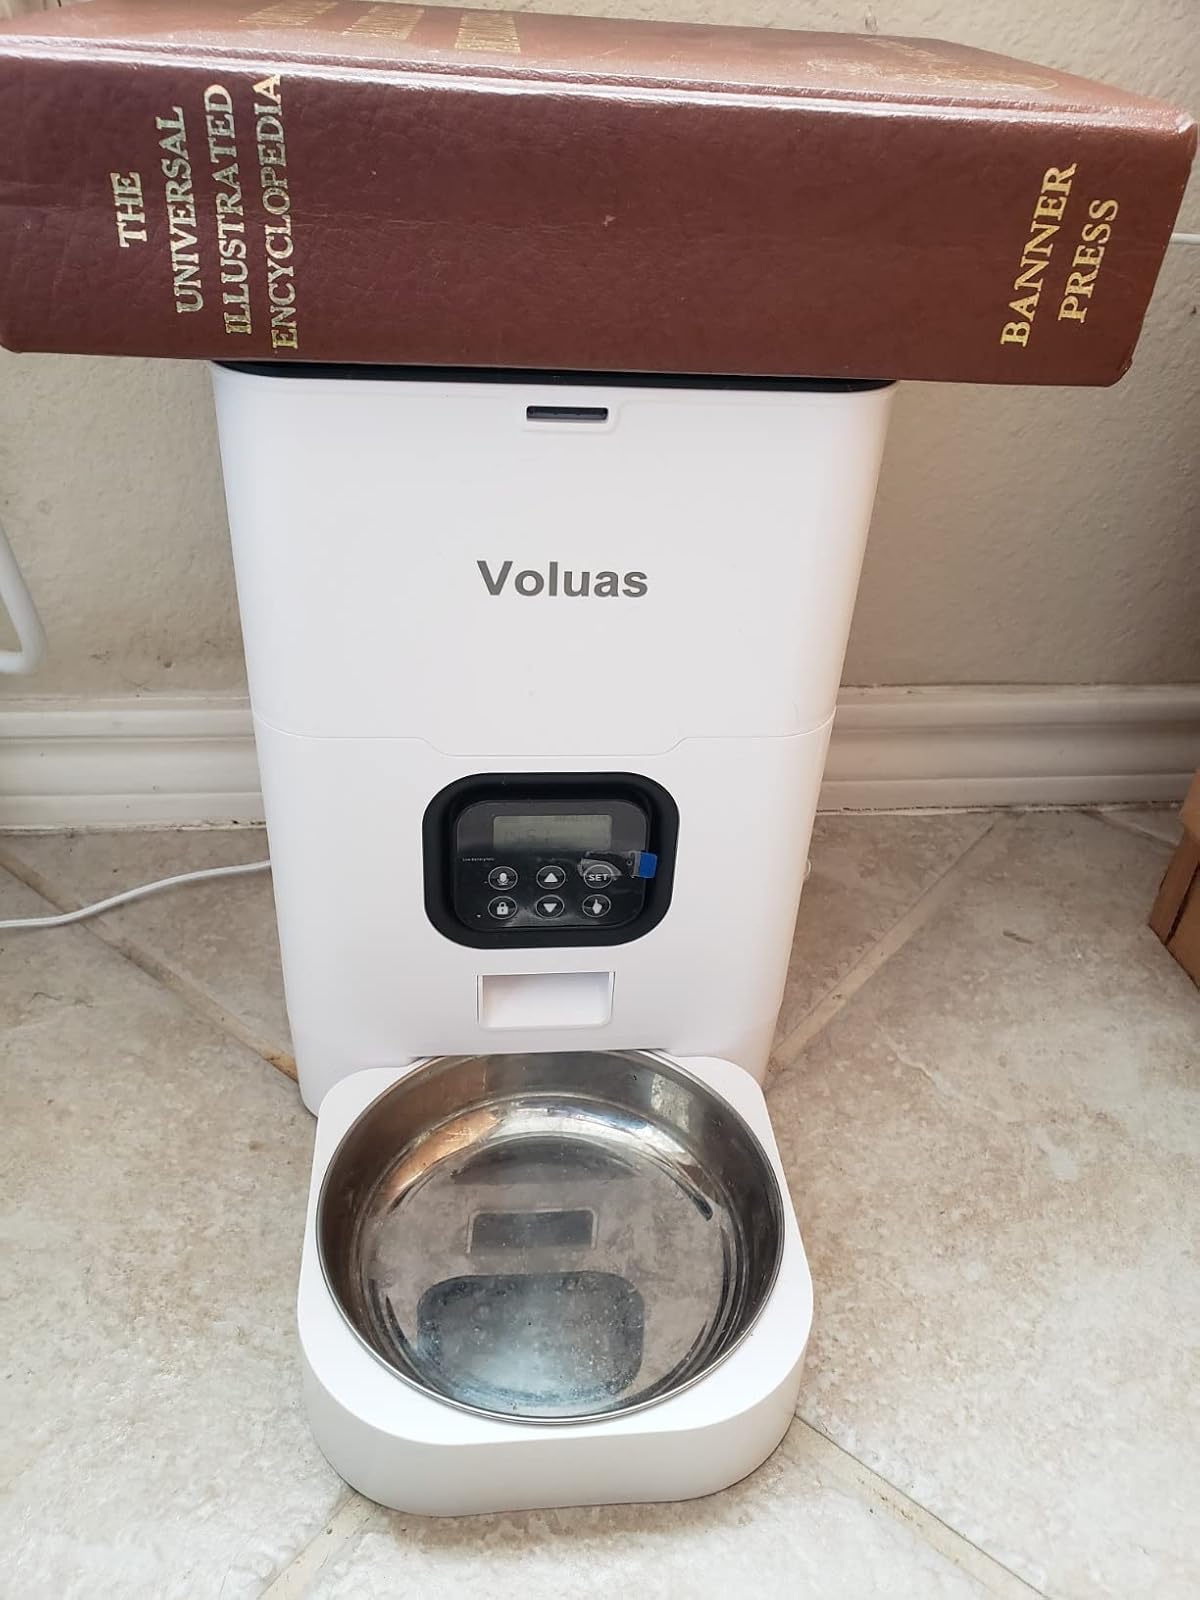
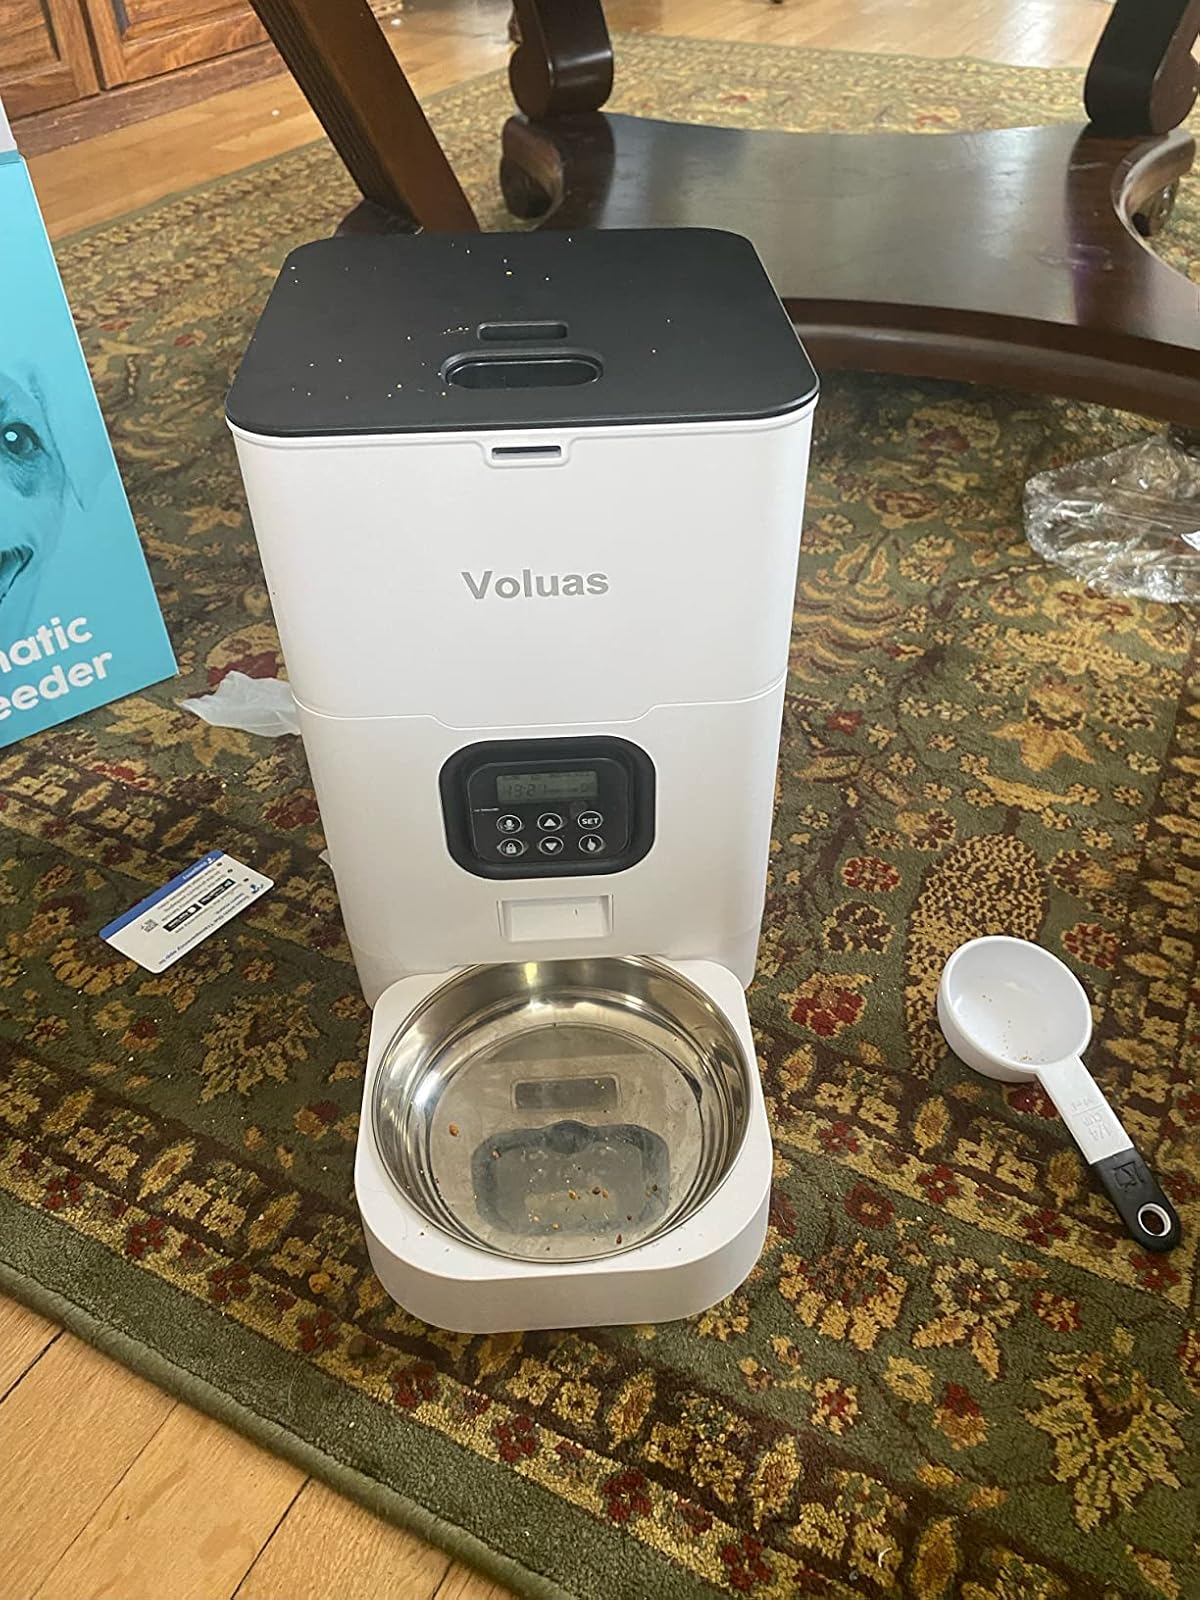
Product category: items_feeder
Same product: yes